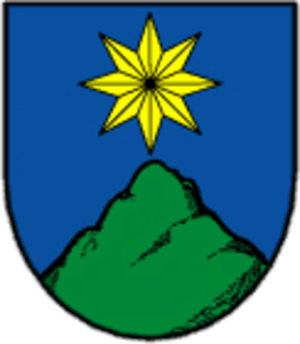
Český Šternberk est un bourg du district de Benešov, dans la région de Bohême-Centrale, en République tchèque. Sa population s'élevait à 166 habitants en 2020.
Le district de Benešov est une subdivision de la région de Bohême-Centrale, en Tchéquie. Son chef-lieu est la ville de Benešov.